Nakhon Pathom railway station

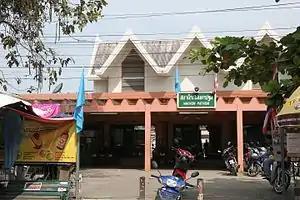
The old station

Nakhon Pathom railway station is a railway station located in Phra Pathom Chedi subdistrict, Mueang Nakhon Pathom district, and is located from Thon Buri railway station. It is a class 1 railway station and is the main railway station of Nakhon Pathom province. The station is not far from Phra Pathom Chedi which is a famous landmark of the province. The station opened in June 1903 as part of the first phase of the Southern Line construction between Thon Buri Station to Phetchaburi Station and was originally named "Phra Pathom" station.